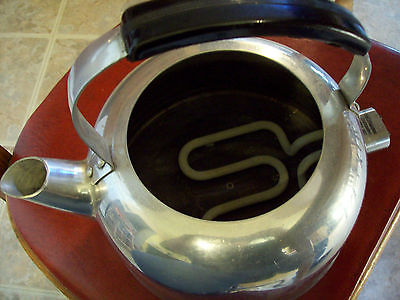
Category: kettle